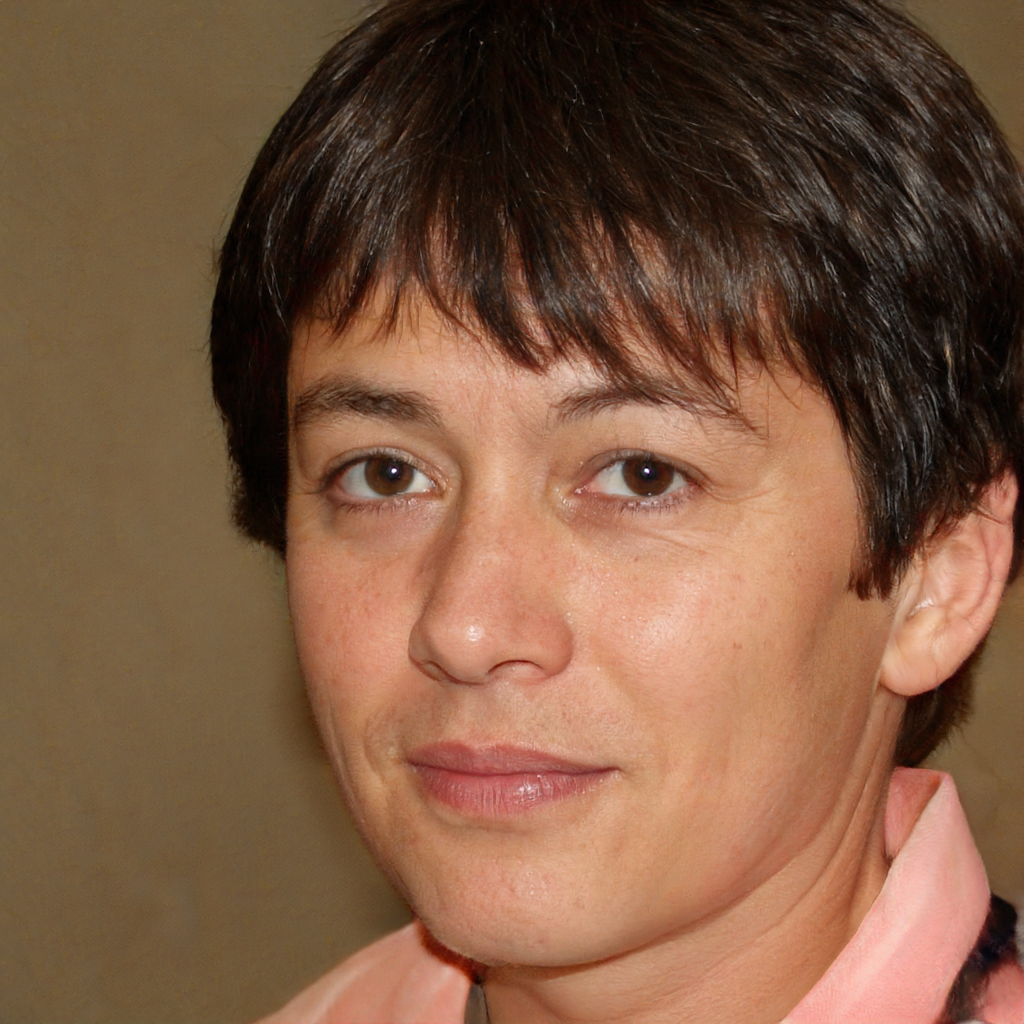
Label: Colored